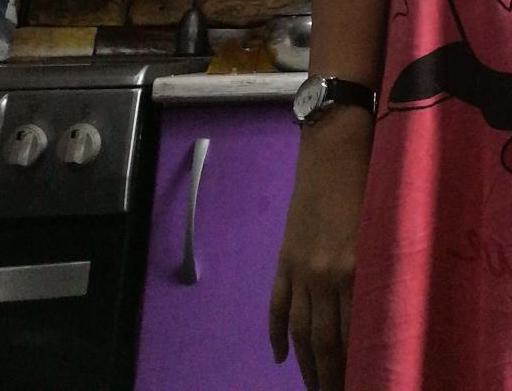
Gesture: no_gesture